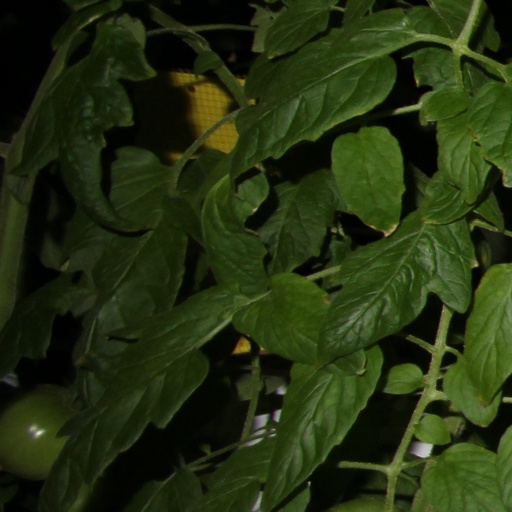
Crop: tomato